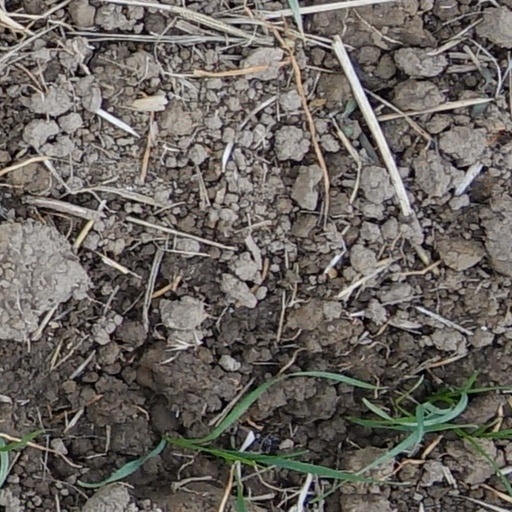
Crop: wheat